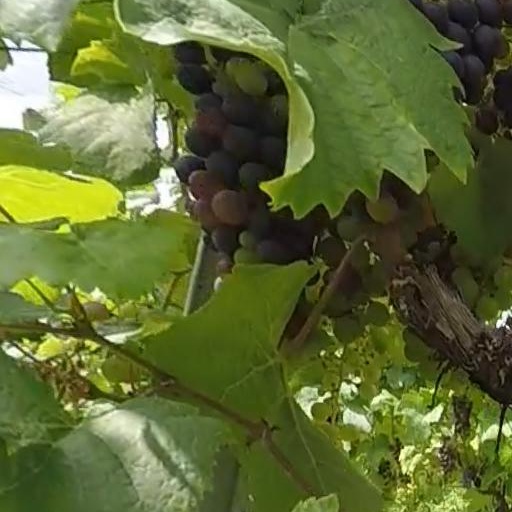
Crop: grape